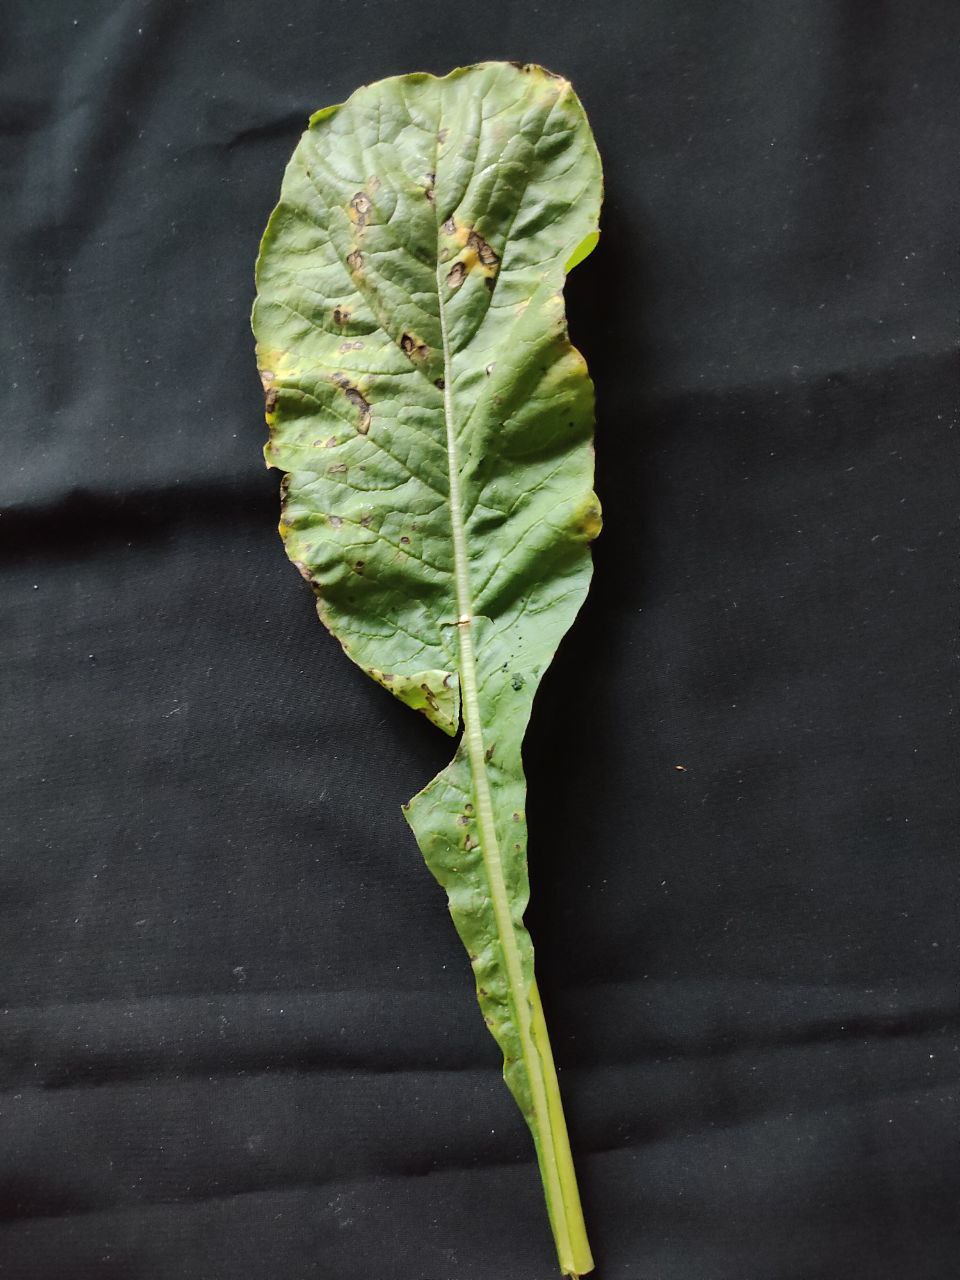
Label: Black leaf spot